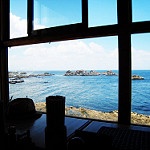
Scene: Outdoor